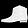
Label: Ankle boot